George Grove

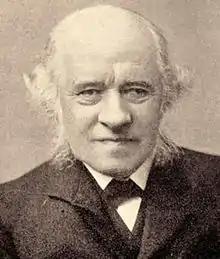
Photograph published in Oct. 1897 issue of "The Musical Times"

Sir George Grove (13 August 182028 May 1900) was an English engineer and writer on music, known as the founding editor of "Grove's Dictionary of Music and Musicians".